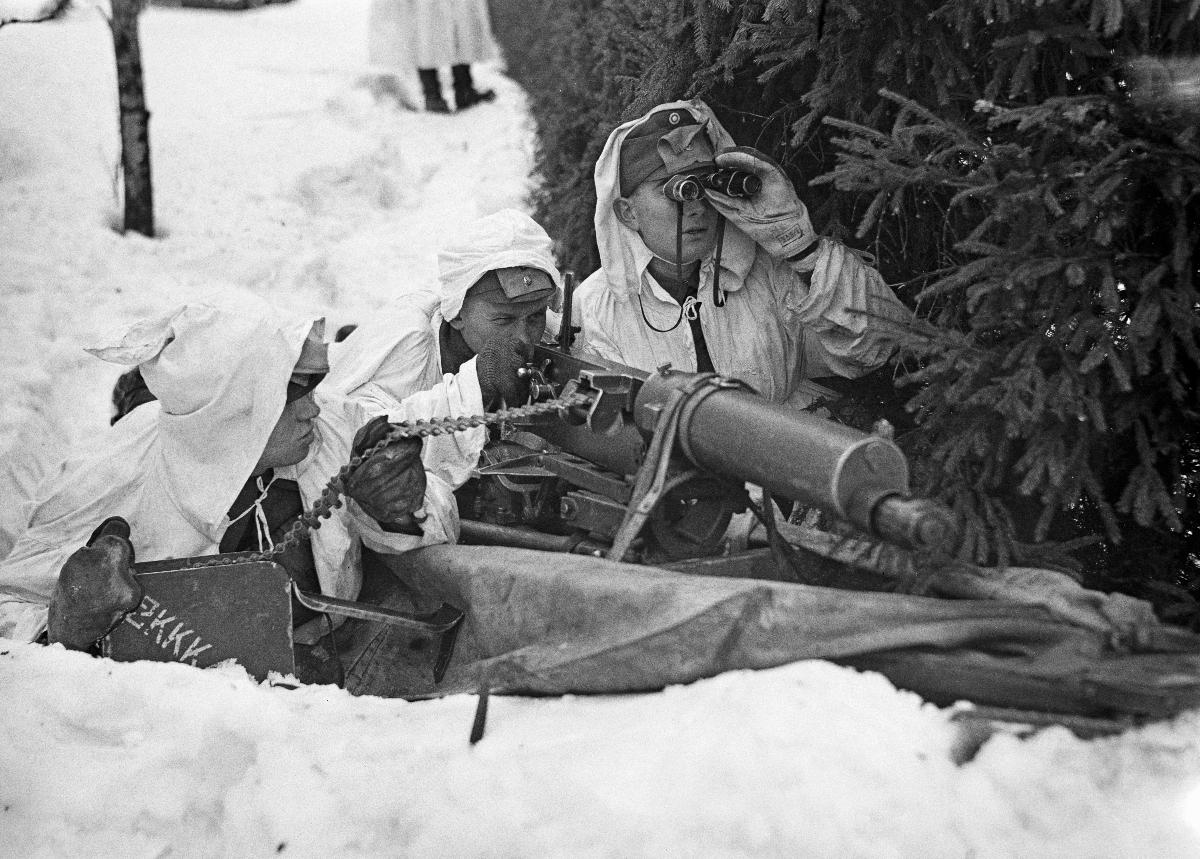
Suomen Valkoisen kaartin ja Uudenmaan rykmentin talviharjoitukset
Finlands Vita garde och Nylands regemente på vintermanöver; Finland's White Guard and Uusimaa regiment on manoeuvres
sisällön kuvaus: Suomen Valkoisen kaartin ja Uudenmaan rykmentin talviharjoitukset Helsingin maalaiskunnassa helmikuussa 1938. content description: Finland's White Guard and Uusimaa regiment on winter manoeuvres in Helsinki rural municipalty in February 1938. innehållsbeskrivning: Finlands Vita garde och Nylands regemente på vintermanöver i Helsinge i februari 1938.
Kuvaaja: Sundström, Hugo, kuvaaja
Vuosi: 1938
Paikka: Suomi, Uusimaa, Helsingin maalaiskunta
Aiheet: HBL; puolustus (keskinäinen toiminta); varuskunnat; harjoitukset; varusmiehet; sotilaat; talvi; defence; garrisons; exercises; servicemen and servicewomen; soldiers; manoeuvres; winter; conscripts; servicemen; försvar; garnisoner; övningar; beväringar; soldater; manöver; vinter; värnpliktiga